Mazda RX-8 Hydrogen RE

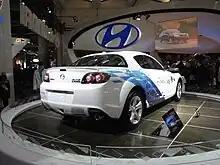
Mazda RX-8 Hydrogen RE rear

The hydrogen tank is made up of aluminum and carbon fibre and has a capacity of 110 liters at 350 bar stores up to 2.4 kilograms of hydrogen and is fitted in addition to the 61-liter gasoline tank. The car can be switched from gasoline to hydrogen mode using a button in the cabin. The Hydrogen tank takes up most of the RX-8s trunk space and all the hydrogen components weigh in at 187 lbs in total. Running in hydrogen mode, it produces no emissions other than water vapor and has a range of around 100 km (62 mi). In 2005, Mazda obtained street approval for this vehicle. The following year, the first vehicles were leased to customers in Idemitsu and Iwatani at a price of 420,000 JPY per month. In November 2007, Mazda announced the delivery of 30 RX-8 HRE to the Norwegian hydrogen project Hynor.